55th Space Weather Squadron

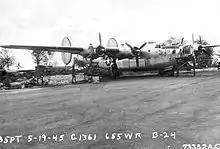
Squadron B-24L, "Weather Witch", at Depot Field, Guam

The squadron was first organized in August 1944 at Will Rogers Field, Oklahoma as the 655th Bombardment Squadron and equipped with Consolidated B-24 Liberator aircraft. It trained under Third Air Force until March 1945, when it deployed to Guam, where it was attached to XXI Bomber Command. From Guam, the squadron, now designated the 55th Reconnaissance Squadron, provided weather reconnaissance for Twentieth Air Force Boeing B-29 Superfortress raids on Japan in the Western Pacific theater.